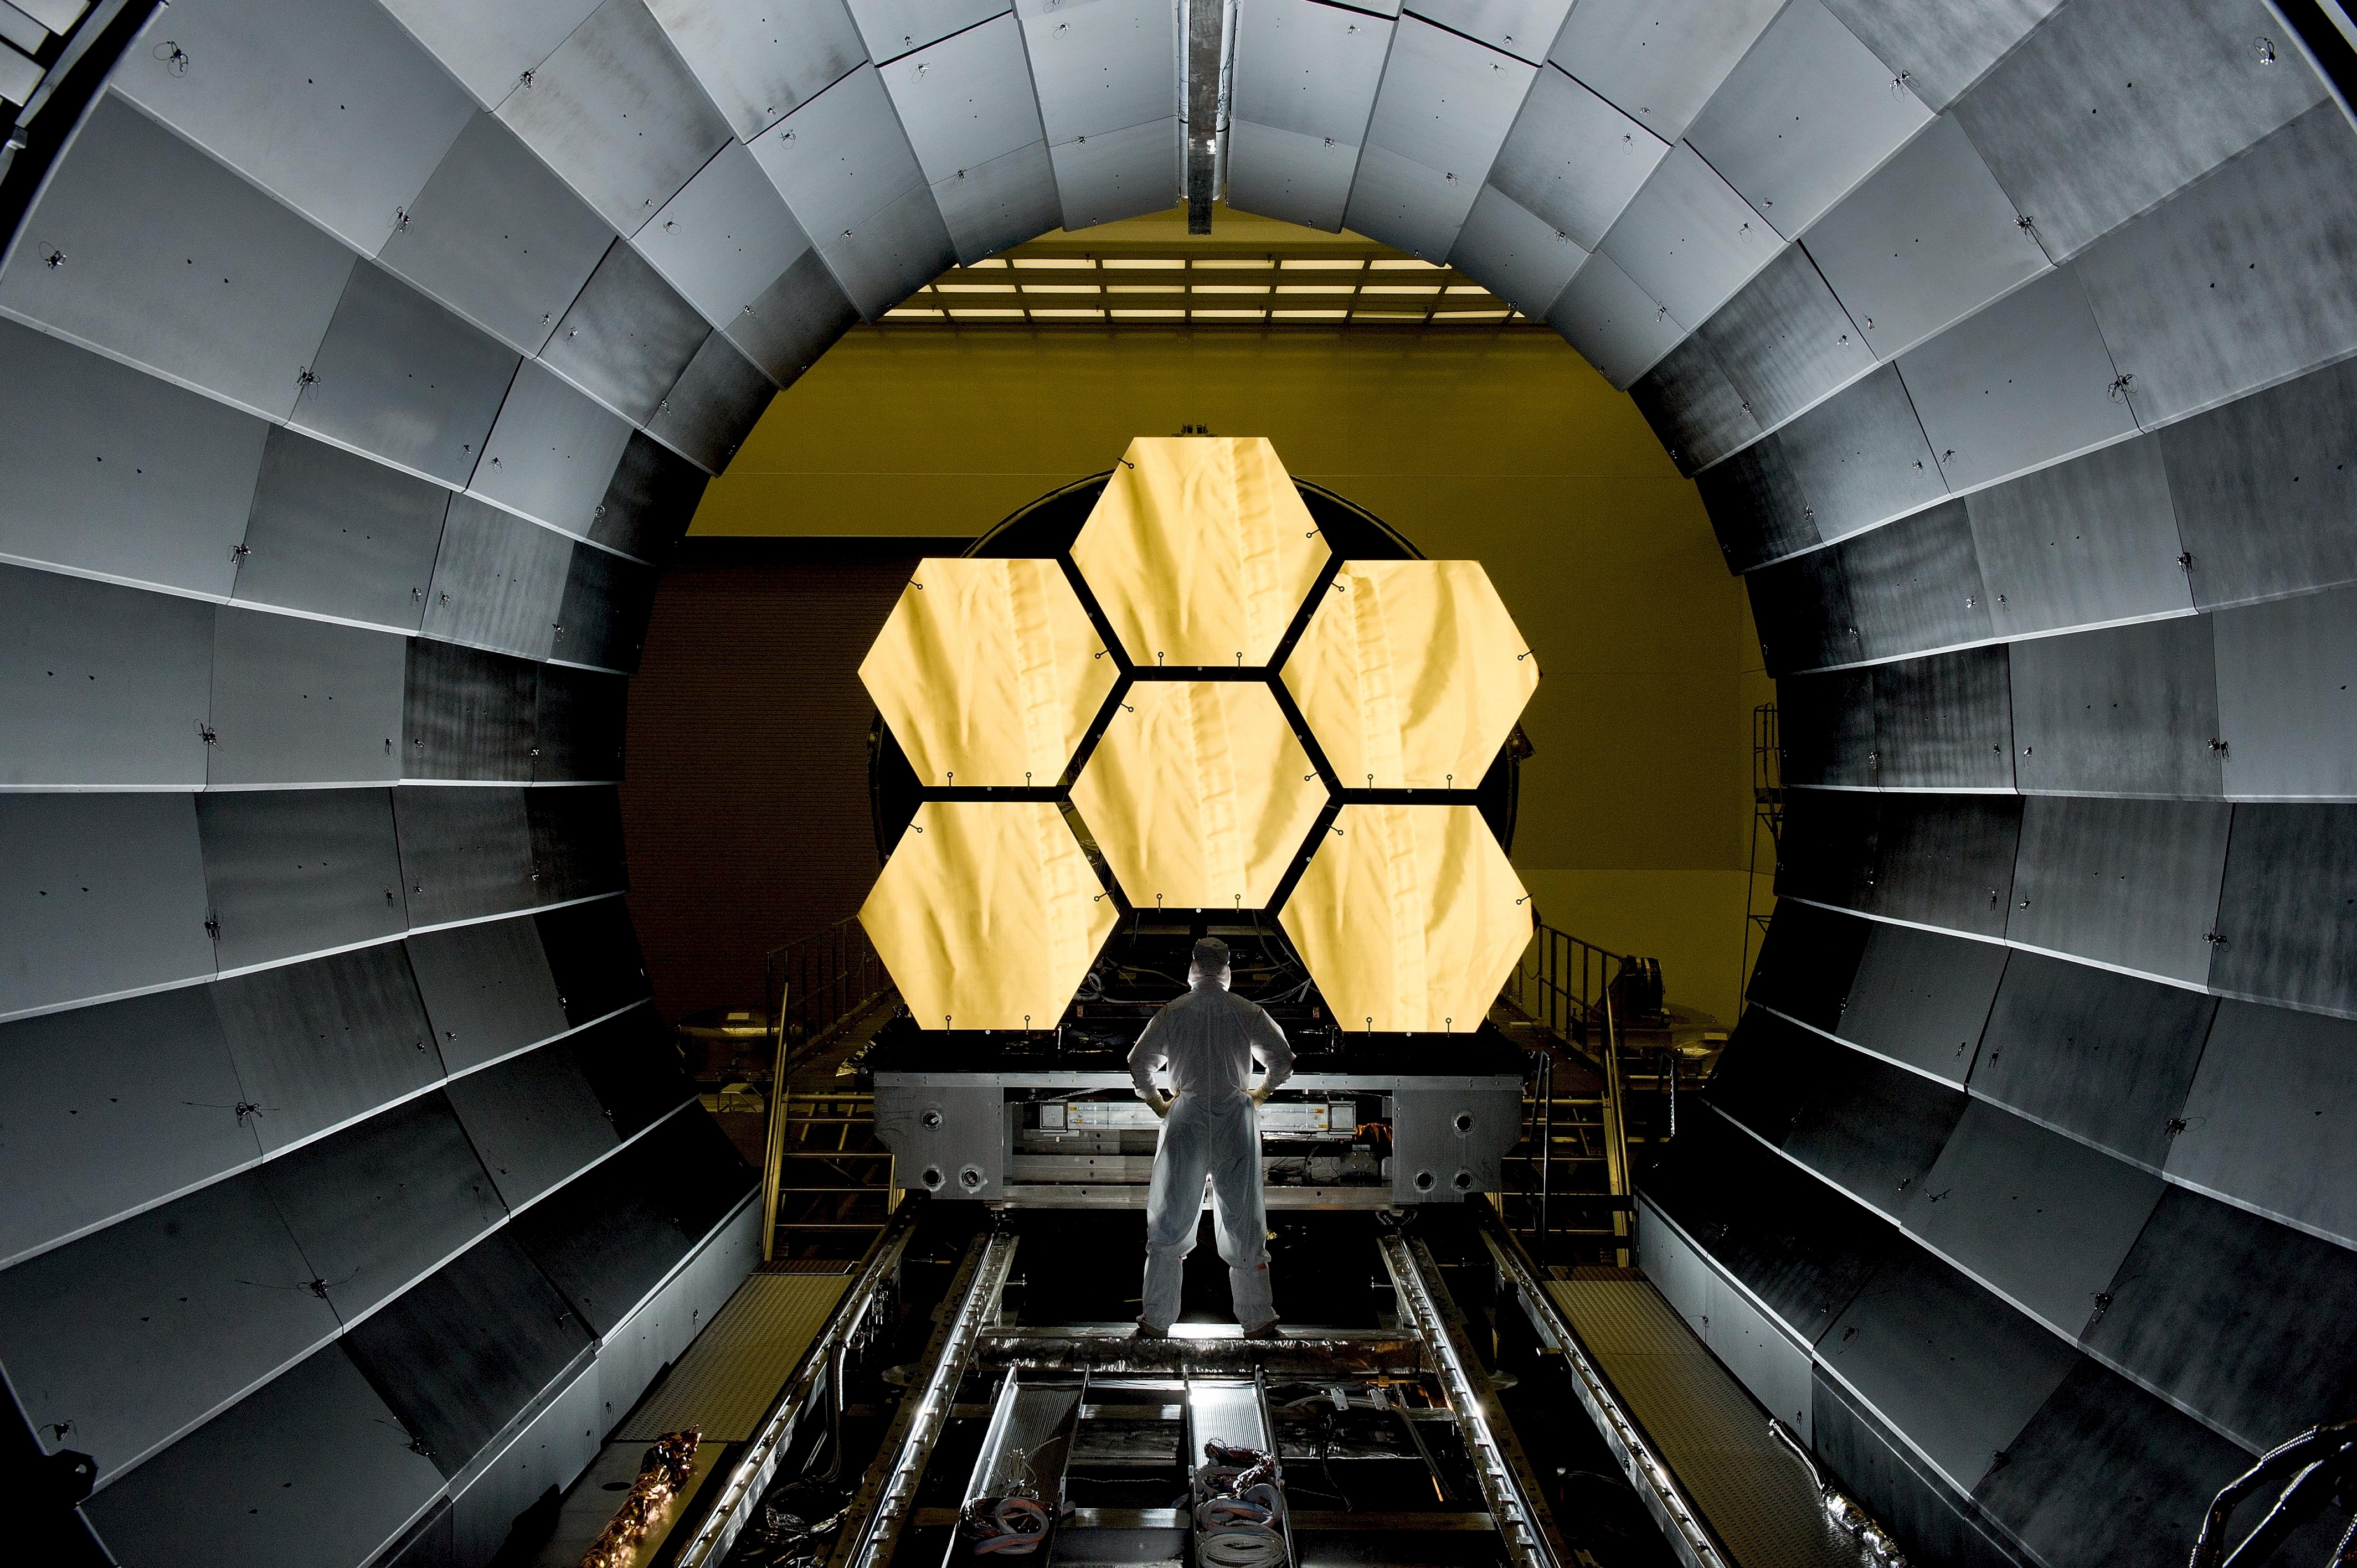
architecture, technology, cosmos, telescope, space, room, futuristic, interior design, manufacturing, science, future, astronomy, study, design, symmetry, astrophotography, precision, scientific, man made object, space telescope, mirror segments, james webb